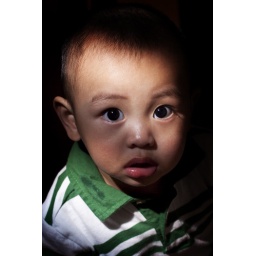
580 EX II shot through rails on the back of a chair (My son was sitting underneath a table)